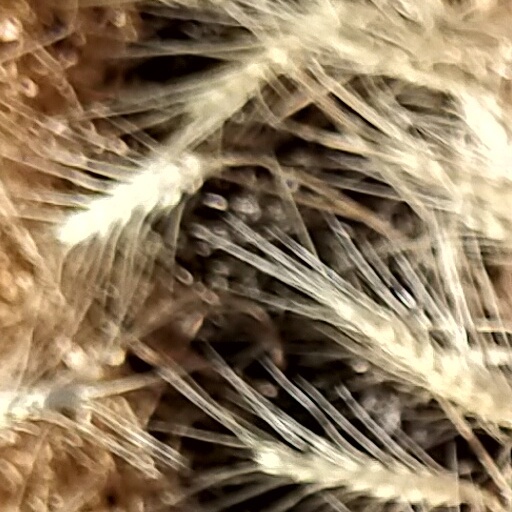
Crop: wheat